Herbert Langford Warren

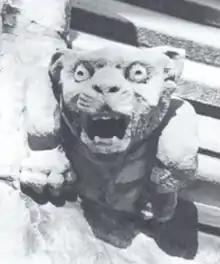
Sculpture from the Church of the Holy City, probably by John Evans

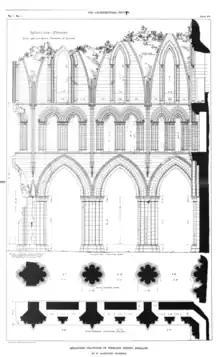
Wenlock Priory east wall, drawn in 1884, from Warren (1891)

Warren made a major contribution to the Arts and Crafts movement, which informed both his teaching and practice. A major exhibition devoted to handicrafts was held in Boston in April 1897, inspired by the English Arts and Crafts movement. The exhibition stimulated discussions on forming a society, with Warren in the chair. The Society of Arts and Crafts of Boston was founded in May 1897, with Charles Eliot Norton as president. The Society was based in Boston, but had the aim to become a National organization. The activities of the Society included exhibitions; education, including a library, lectures and drawing classes; a salesroom; and a Magazine, called "Handicraft". Warren became President of the Society in 1904 following disagreements over political direction. Under Warren's leadership the American Society would reject the socialism that was an important part of the English movement. An important part of the Society's activities was encouraging close relations between architects and designers on the one hand and craftsmen on the other. One craftsman who had worked closely with H. H. Richardson and continued to collaborate with Warren was the sculptor John Evans. A later development was the formation of the National League of Handicraft Societies in 1907, with Warren as President.